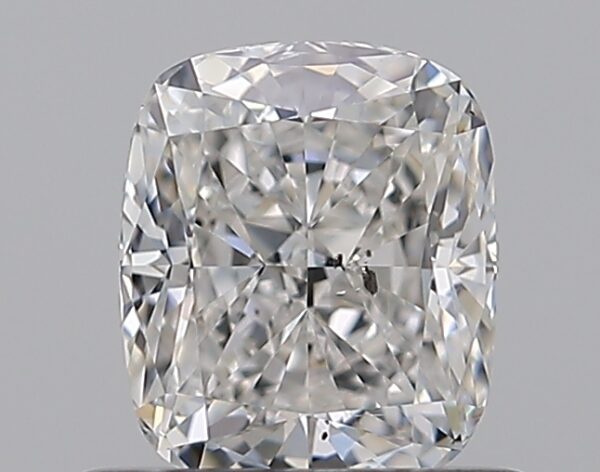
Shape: cushion
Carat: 0.72
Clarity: SI1
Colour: G
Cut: VG
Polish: EX
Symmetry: VG
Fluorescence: N
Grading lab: GIA
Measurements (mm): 5.52 x 4.69 x 3.28